Mečislovas Davainis-Silvestraitis

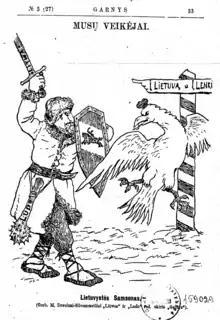
Caricature of Davainis-Silvestraitis with the caption "Lithuanian Samson" published in 1912. It depicts Davainis-Silvestraitis wearing bast shoes and armed with the sword "Litwa", club "Lud" and shield with Vytis fighting the Polish eagle.

With the help of Jonas Basanavičius, Davainis-Silvestraitis began publishing "Litwa" in July 1908. The newspaper was mainly directed to the Polish-speaking Lithuanian nobles who maintained the dual Polish-Lithuanian identity and sought to involve them in the Lithuanian National Revival. The newspaper supported the concept of the ethnographic Lithuania and fiercely criticized ideas about recreating the old Polish–Lithuanian Commonwealth by the Polish National Democracy. A separate Polish newspaper "Lud" grew out of "Litwa's" efforts to address Polonization of Vilnius and Vilna Governorate and mainly published articles about the use of Polish language in Catholic churches and attempts to introduce Lithuanian-language masses and services. However, the newspapers did not provide new ideas and failed to become a catalyst for polemic discussions.